Schöllenen Gorge

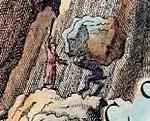
Detail from Johann Jakob Scheuchzer's of 1712, showing the holy man preventing the Devil from hurling the rock (illustration by Johann Melchior Füssli).

In Early Modern Switzerland, a legend developed which attributed the construction of the bridge to the Devil. This is a motif attached to numerous old bridges in Europe (see Devil's Bridge for a comparative account). The name ("Devil's Bridge", modern German: ) is first recorded in 1587.